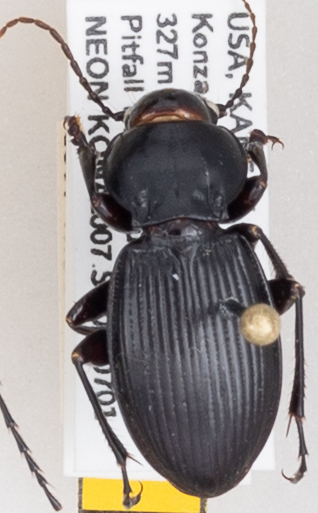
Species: Cyclotrachelus sodalis colossus
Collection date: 2020-07-01
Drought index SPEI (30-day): -0.674
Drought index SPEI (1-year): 0.786
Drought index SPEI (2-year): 1.85